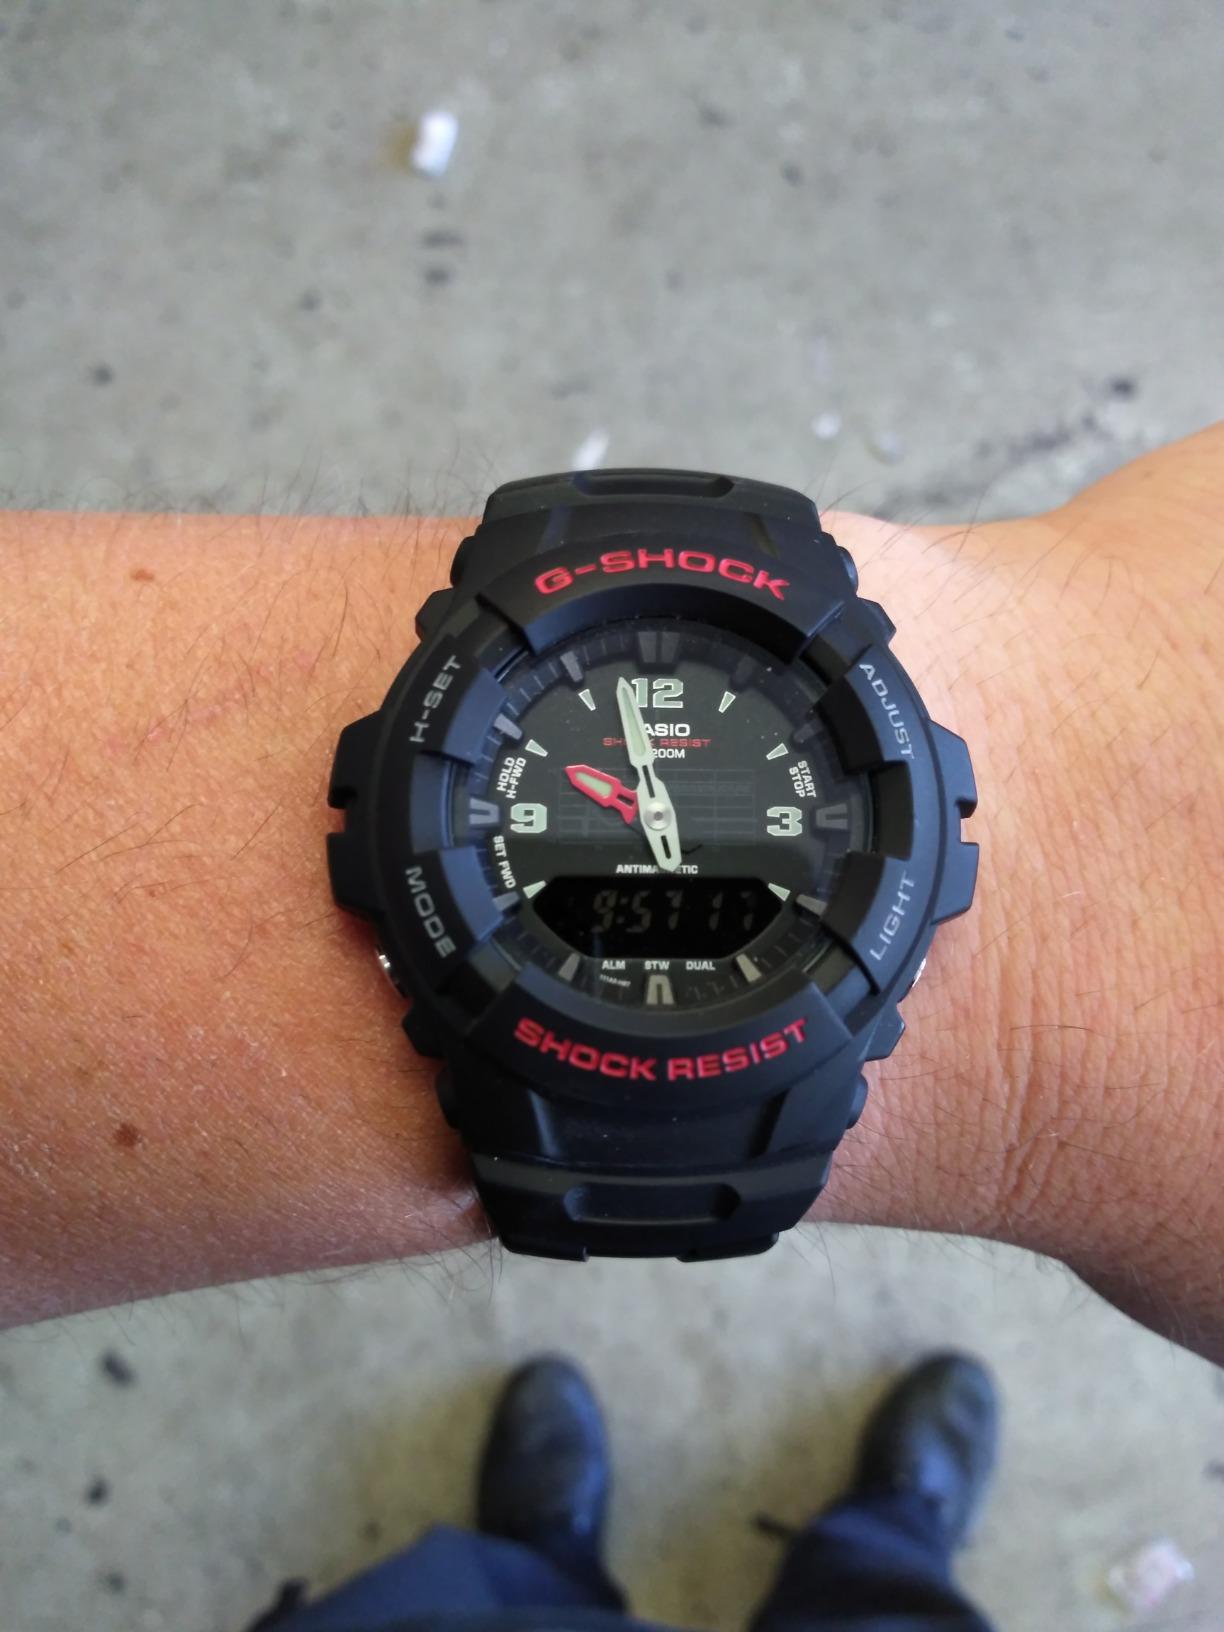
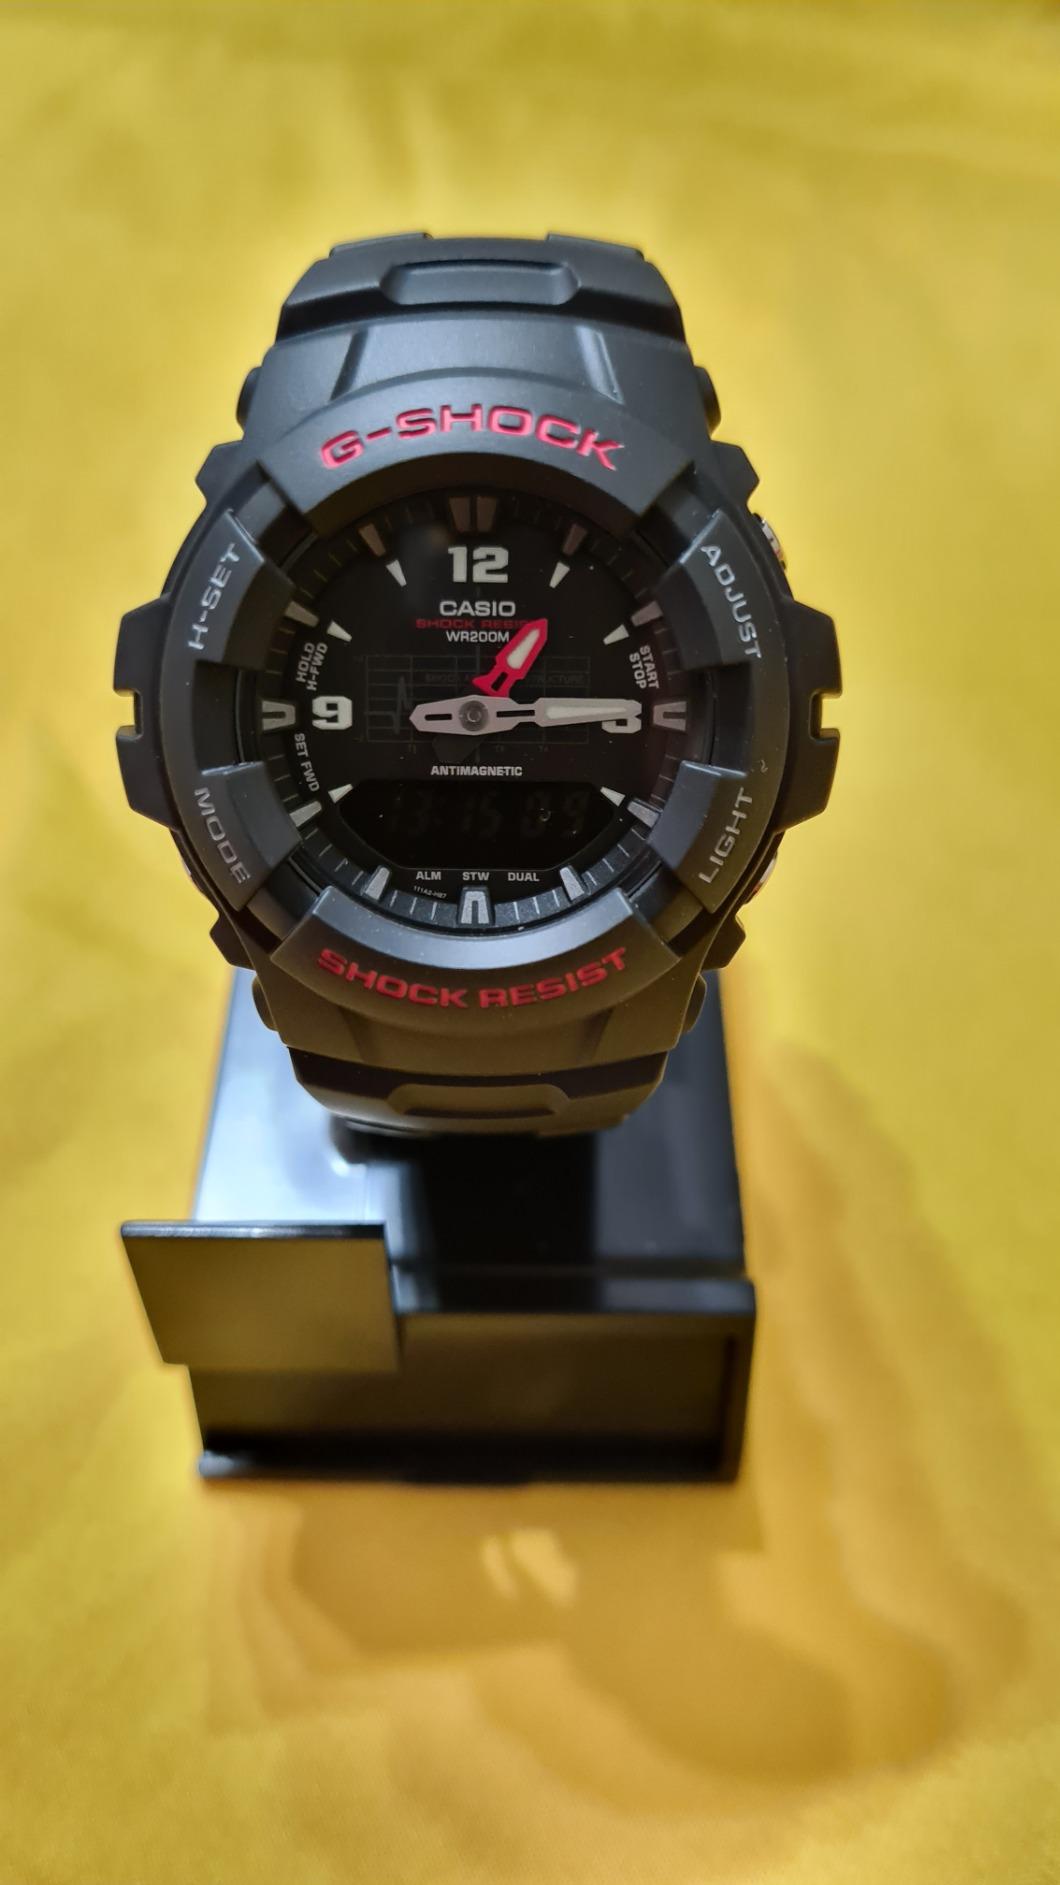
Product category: accessories_watch
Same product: yes